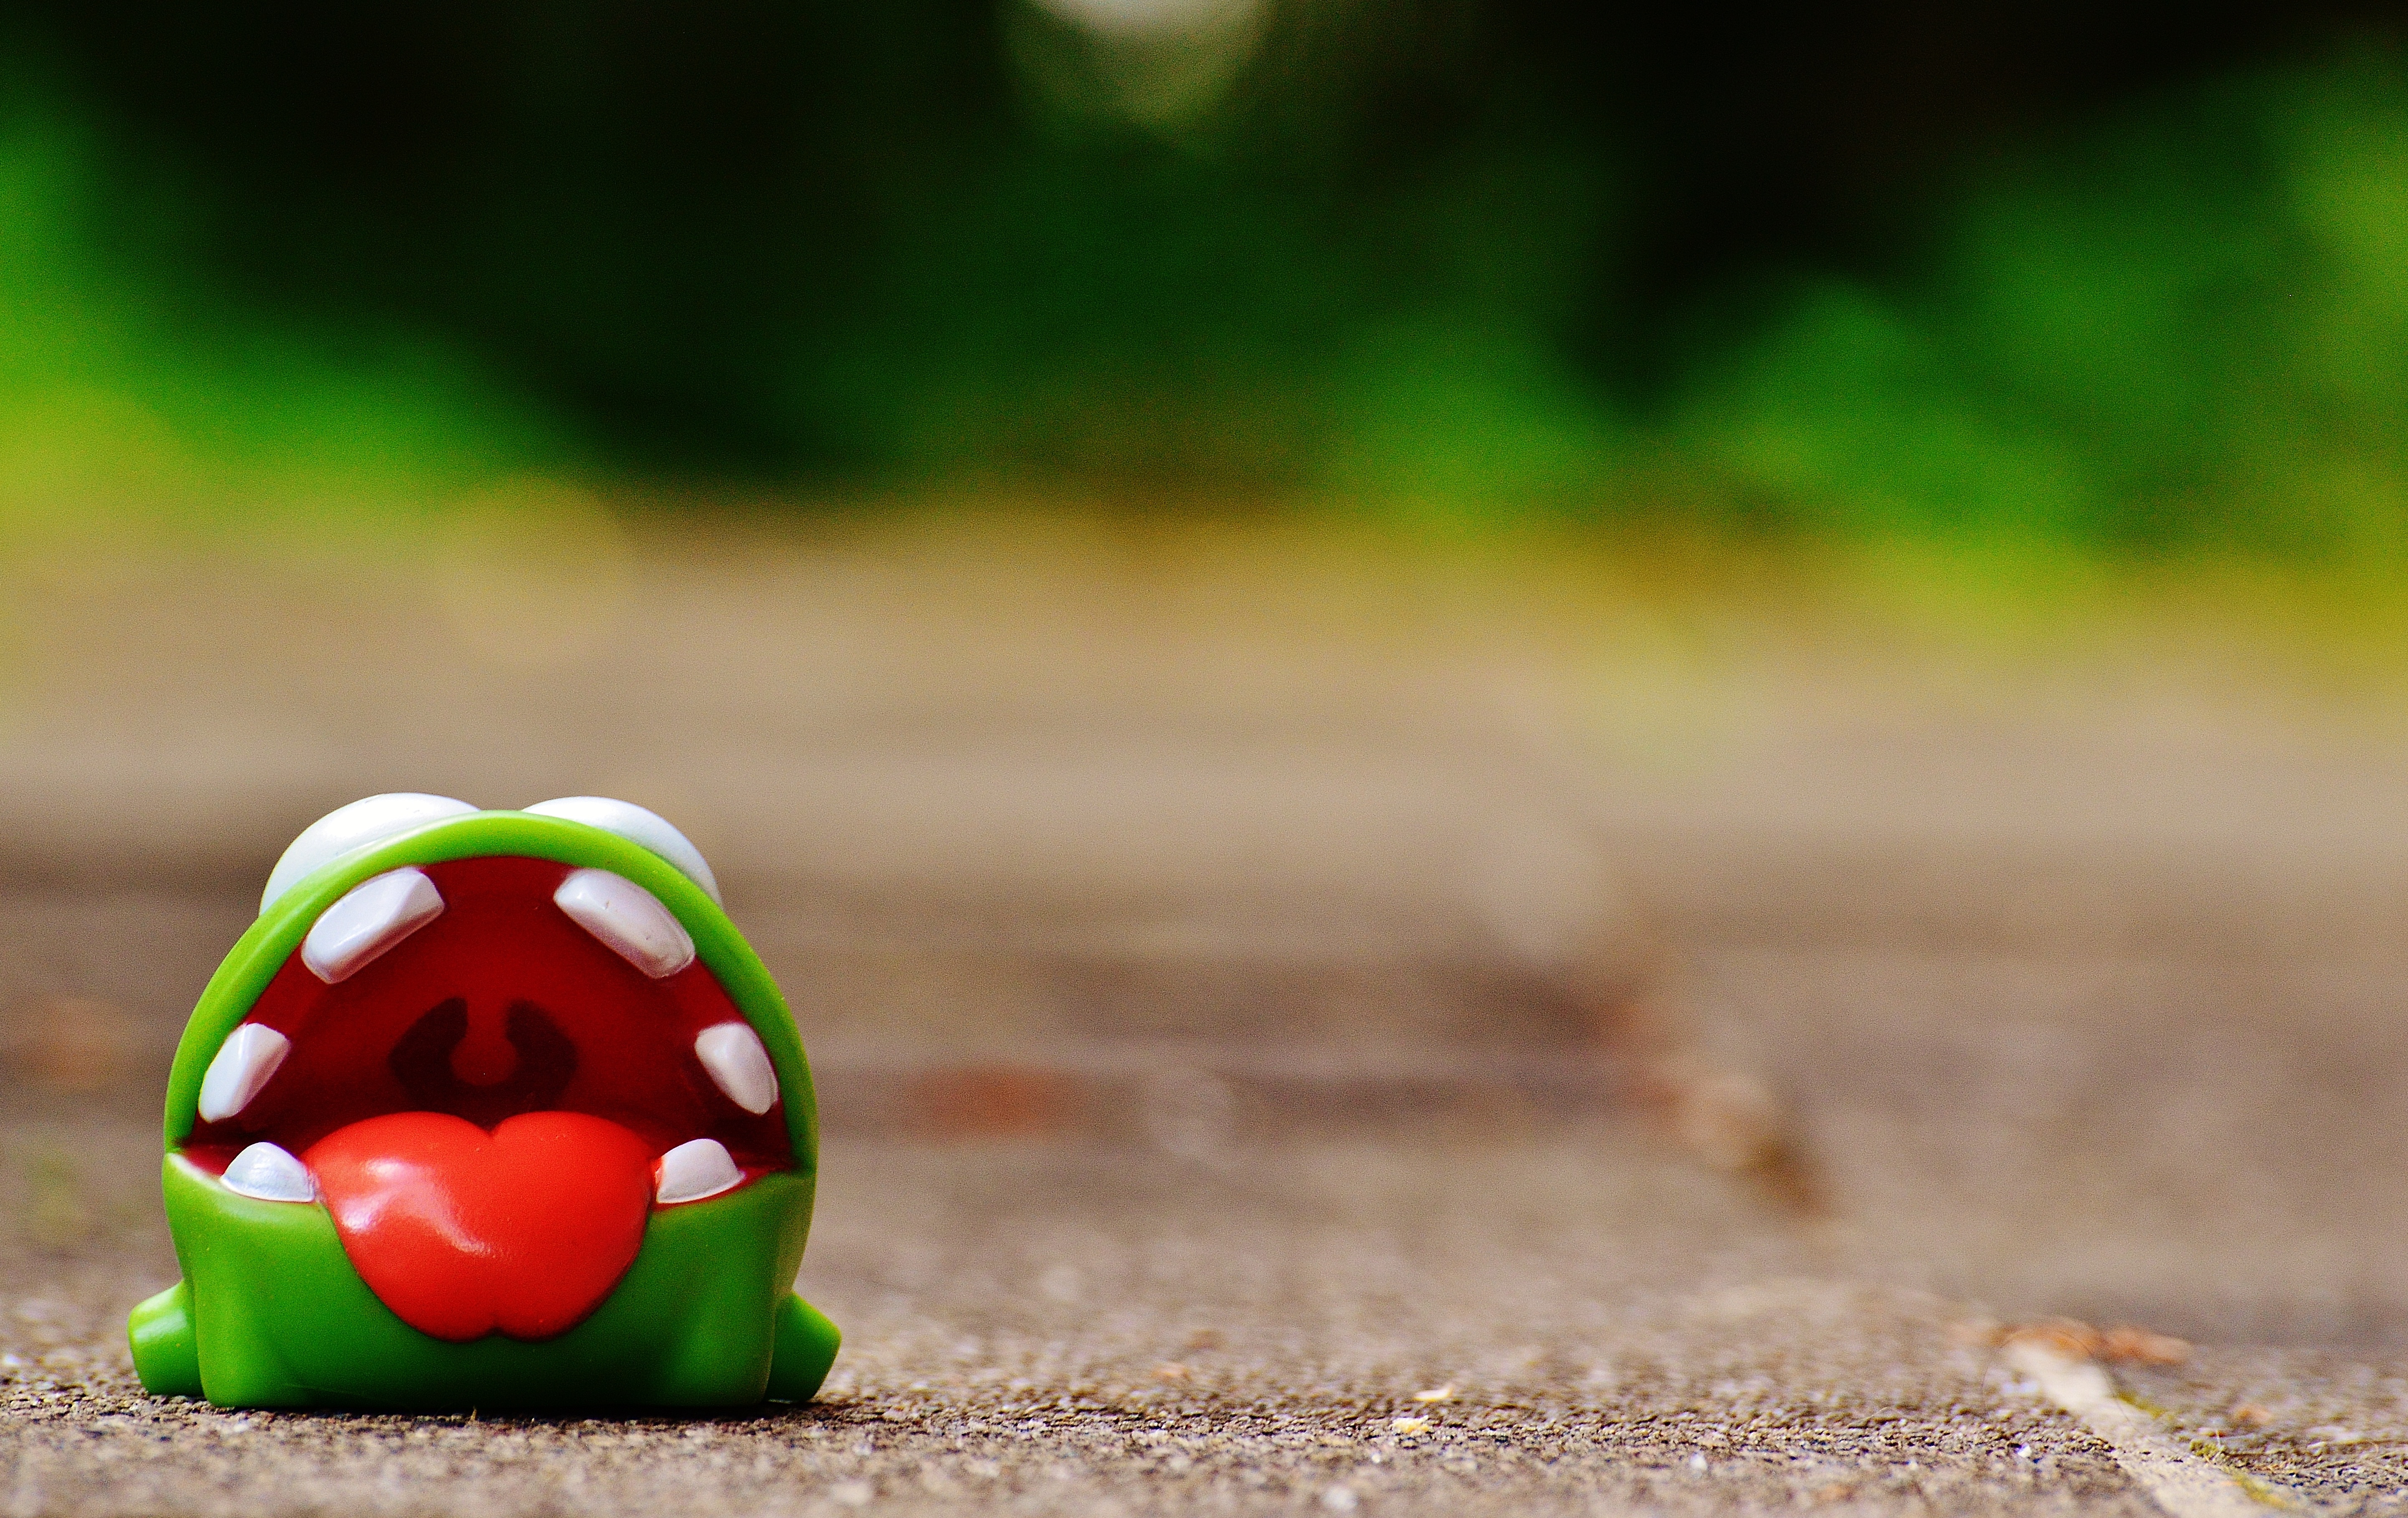
hand, grass, leaf, flower, cute, green, red, color, insect, fig, close up, funny, app, macro photography, cut the rope, mobile game